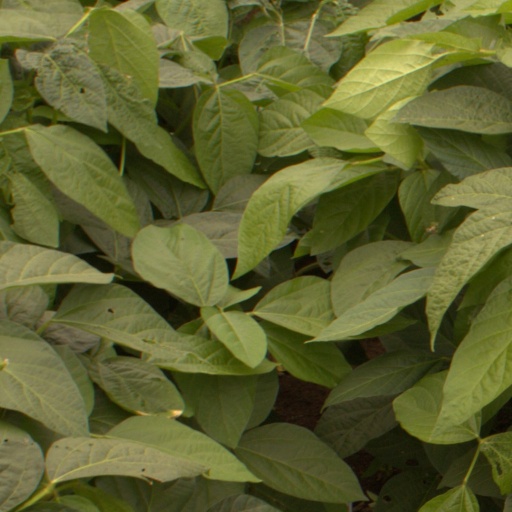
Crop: soybean